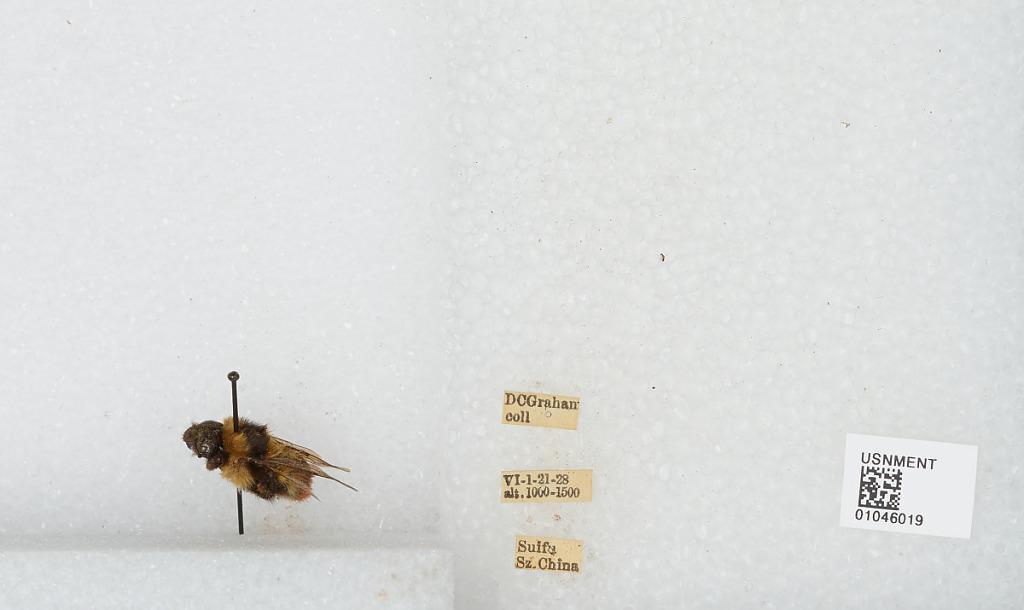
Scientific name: Bombus sp.
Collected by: D. Graham
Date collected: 1928-6-1
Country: China
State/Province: Sichuan
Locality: Yibin